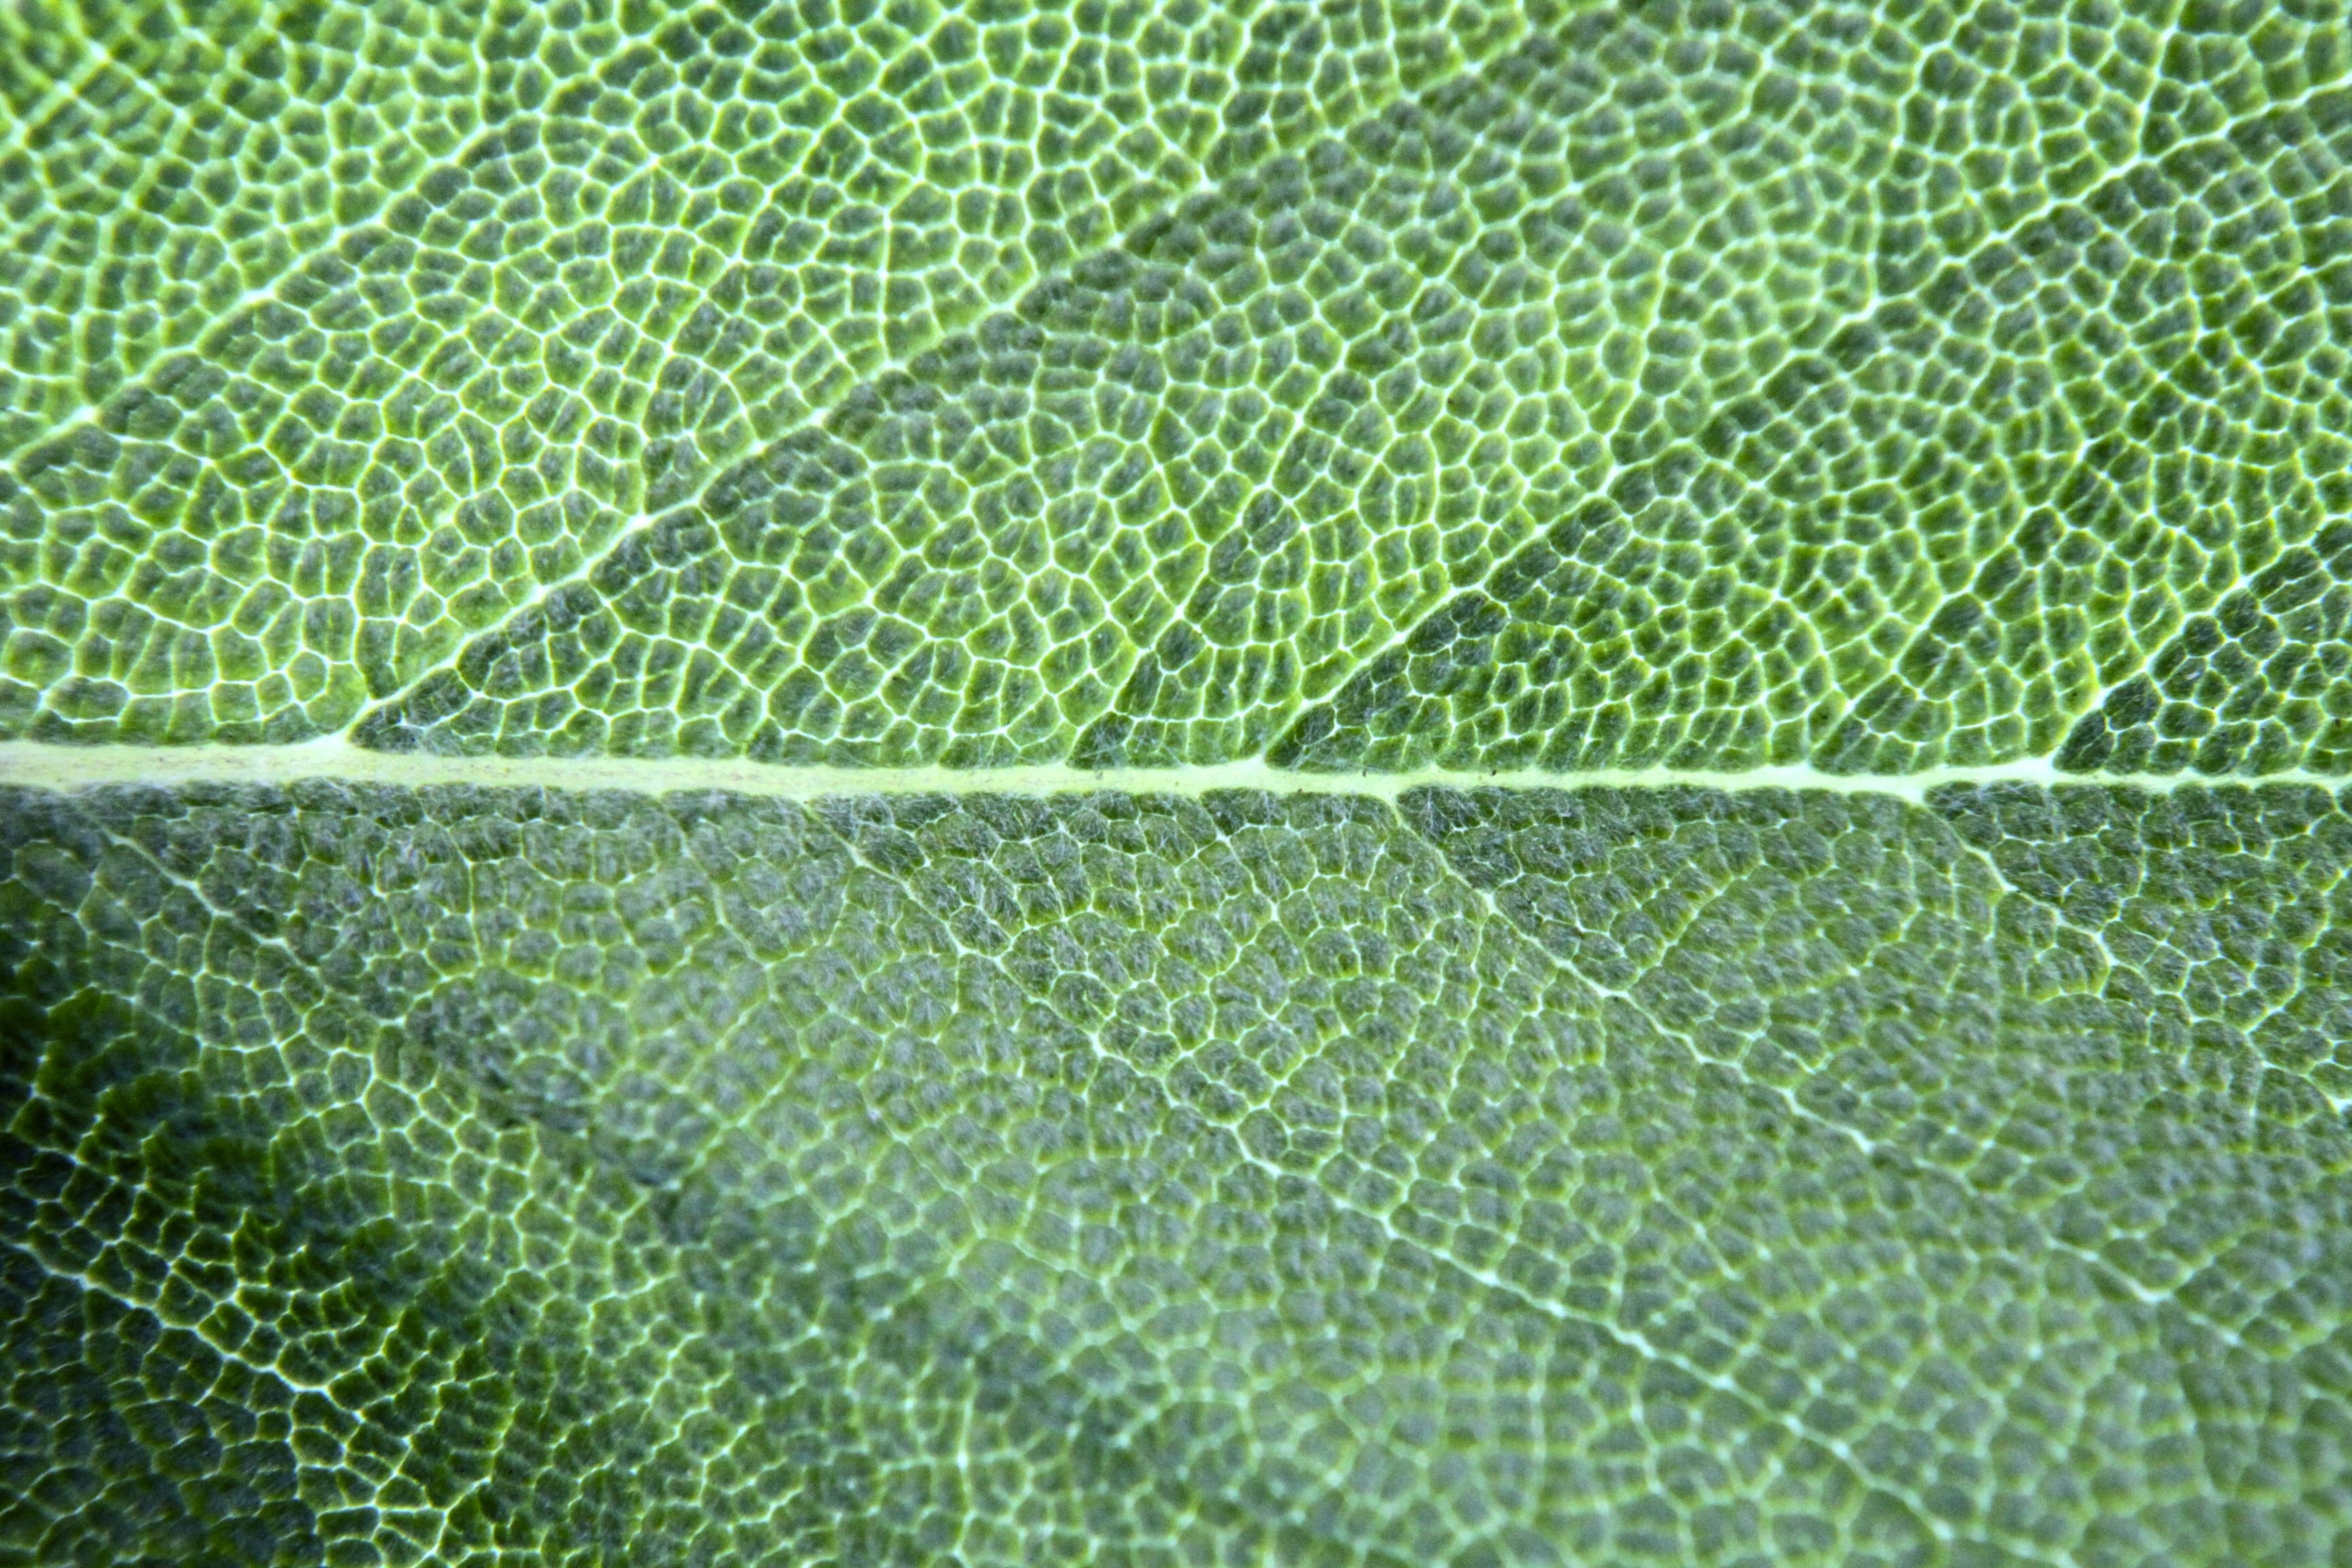
grass, dew, plant, lawn, leaf, flower, frost, green, spice, macro, botany, chlorophyll, basil, net, moisture, plant stem, chain link fencing